List of Kelly Rowland live performances

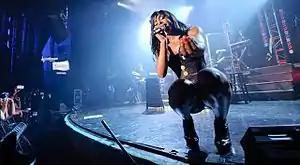
Rowland performing "Rose Colored Glasses" at the Walmart Soundcheck mini-concert

During the Supafest 2012 tour, she performed the songs from her collaborations and third album "Here I Am", and her repertoire.